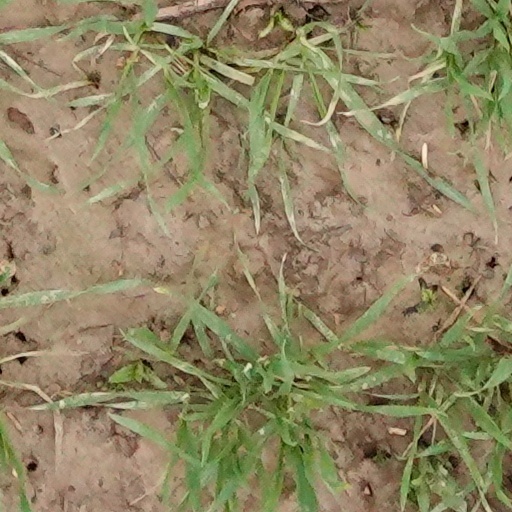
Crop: wheat